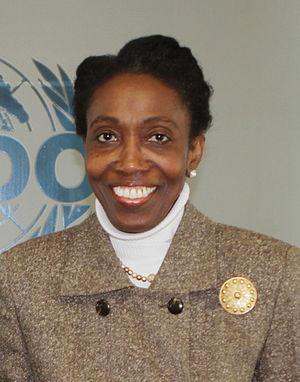
Dessima Williams est une diplomate de Grenade et ancien ambassadeur de Grenade aux Nations unies.